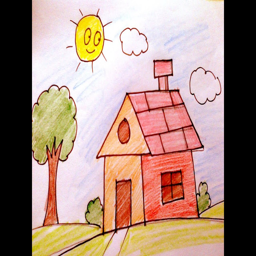
how to draw a house for venture funded company